Tannenberg (wargame)

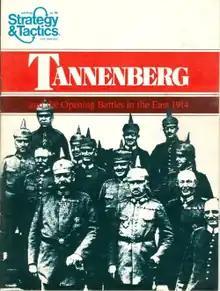
The cover of "Strategy & Tactics" #69, which featured the 1978 edition of "Tannenberg" as a pull-out game. Paul von Hindenburg and Erich Ludendorff stand at the front of the picture.

Tannenberg is a board wargame published by Simulations Publications Inc. (SPI) in 1969 that simulates the Battle of Tannenberg on World War I's Eastern Front. The game was created by game designer Jim Dunnigan as a companion piece for Avalon Hill's Western Front wargame "1914", also designed by Dunnigan. Although "Tannenberg" could be played as a standalone game, rules were included to combine it and "1914" into a two-front wargame. Nine years later, "Tannenberg" was completely revised and republished as a free pull-out game in SPI's house magazine "Strategy & Tactics" to promote SPI's upcoming release of "The Great War in the East". The second edition was also sold as a standalone game.